Music of Latin America

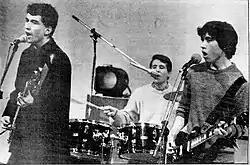
Los Prisioneros

Brazil is a large, diverse country with a long history of popular-musical development, ranging from the early-20th-century innovation of samba to the modern "Música popular brasileira". Bossa nova is internationally well-known, and Forró (pronounced ) is also widely known and popular in Brazil. Lambada is influenced by rhythms like cumbia and merengue. Funk carioca (also known as Brazilian funk) is also a highly popular style, including tamborzão rhythms.